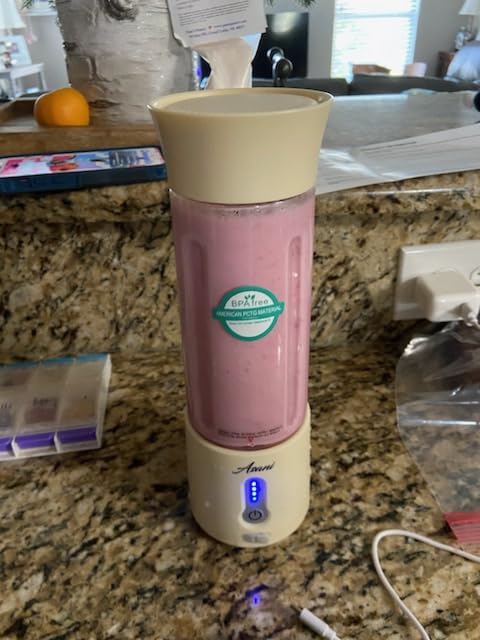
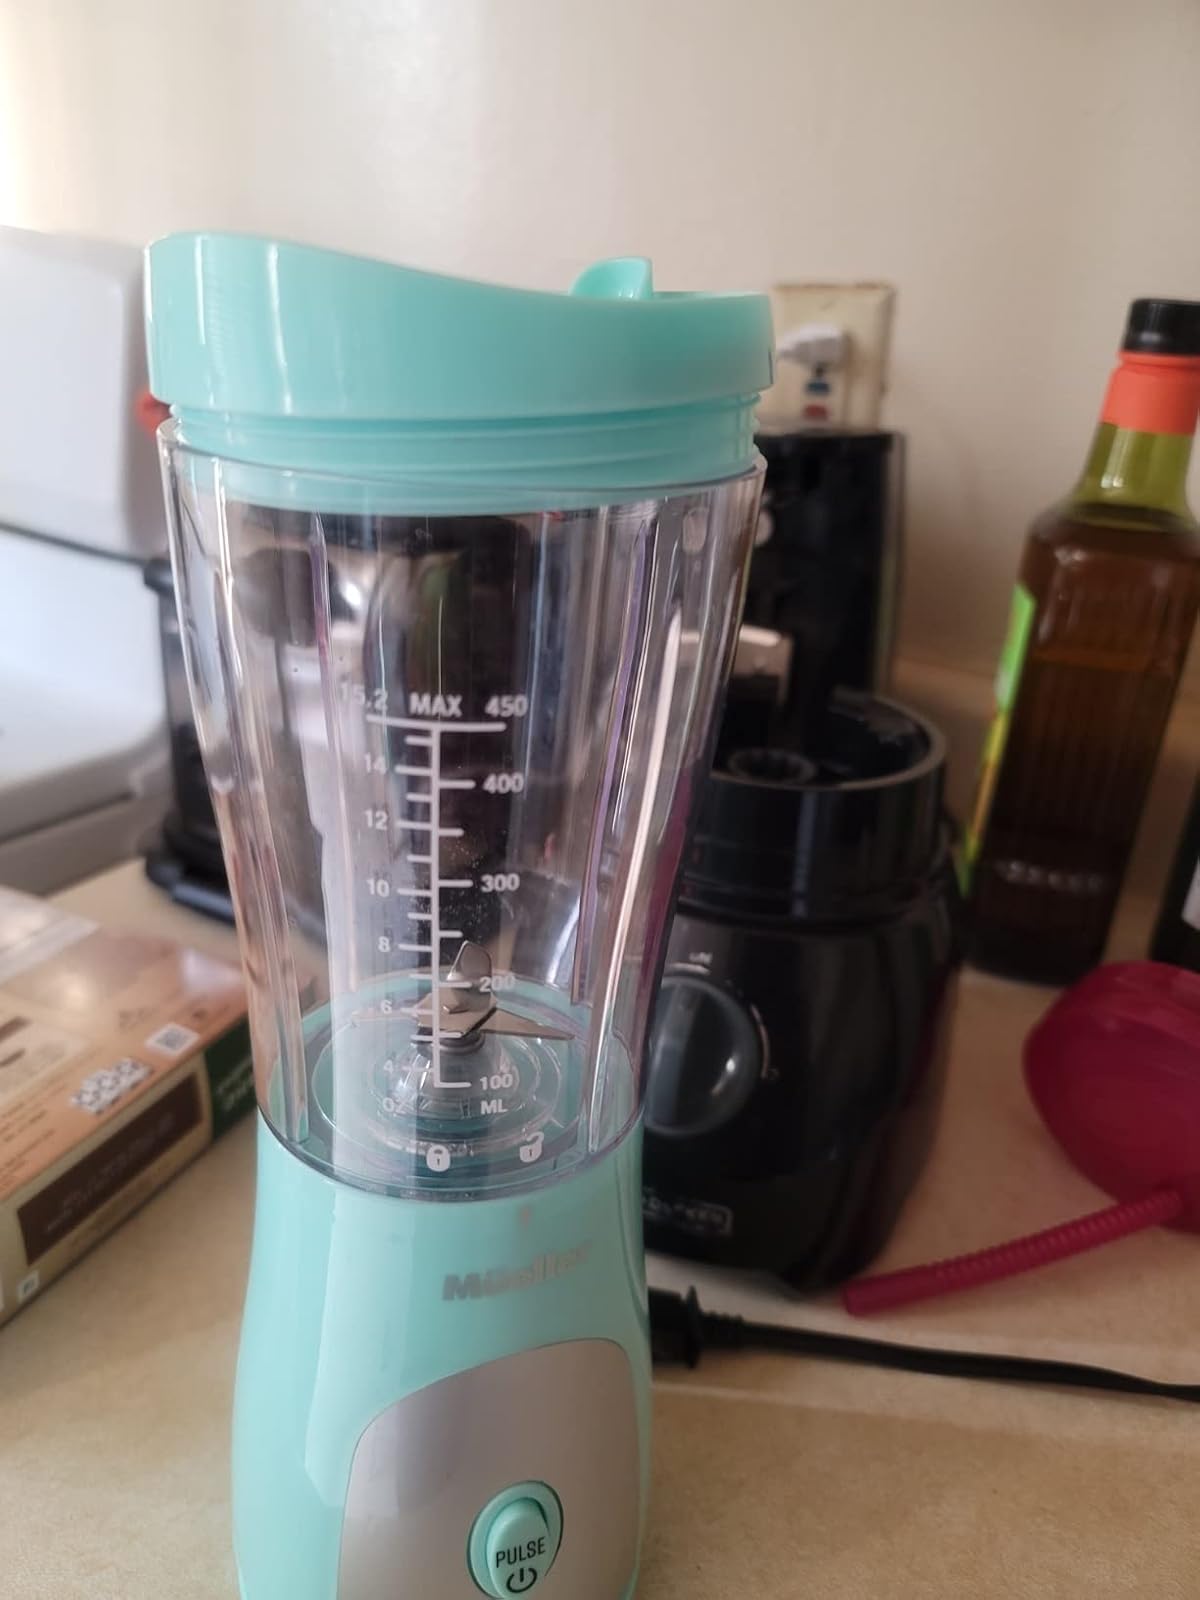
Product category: items_blender
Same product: no